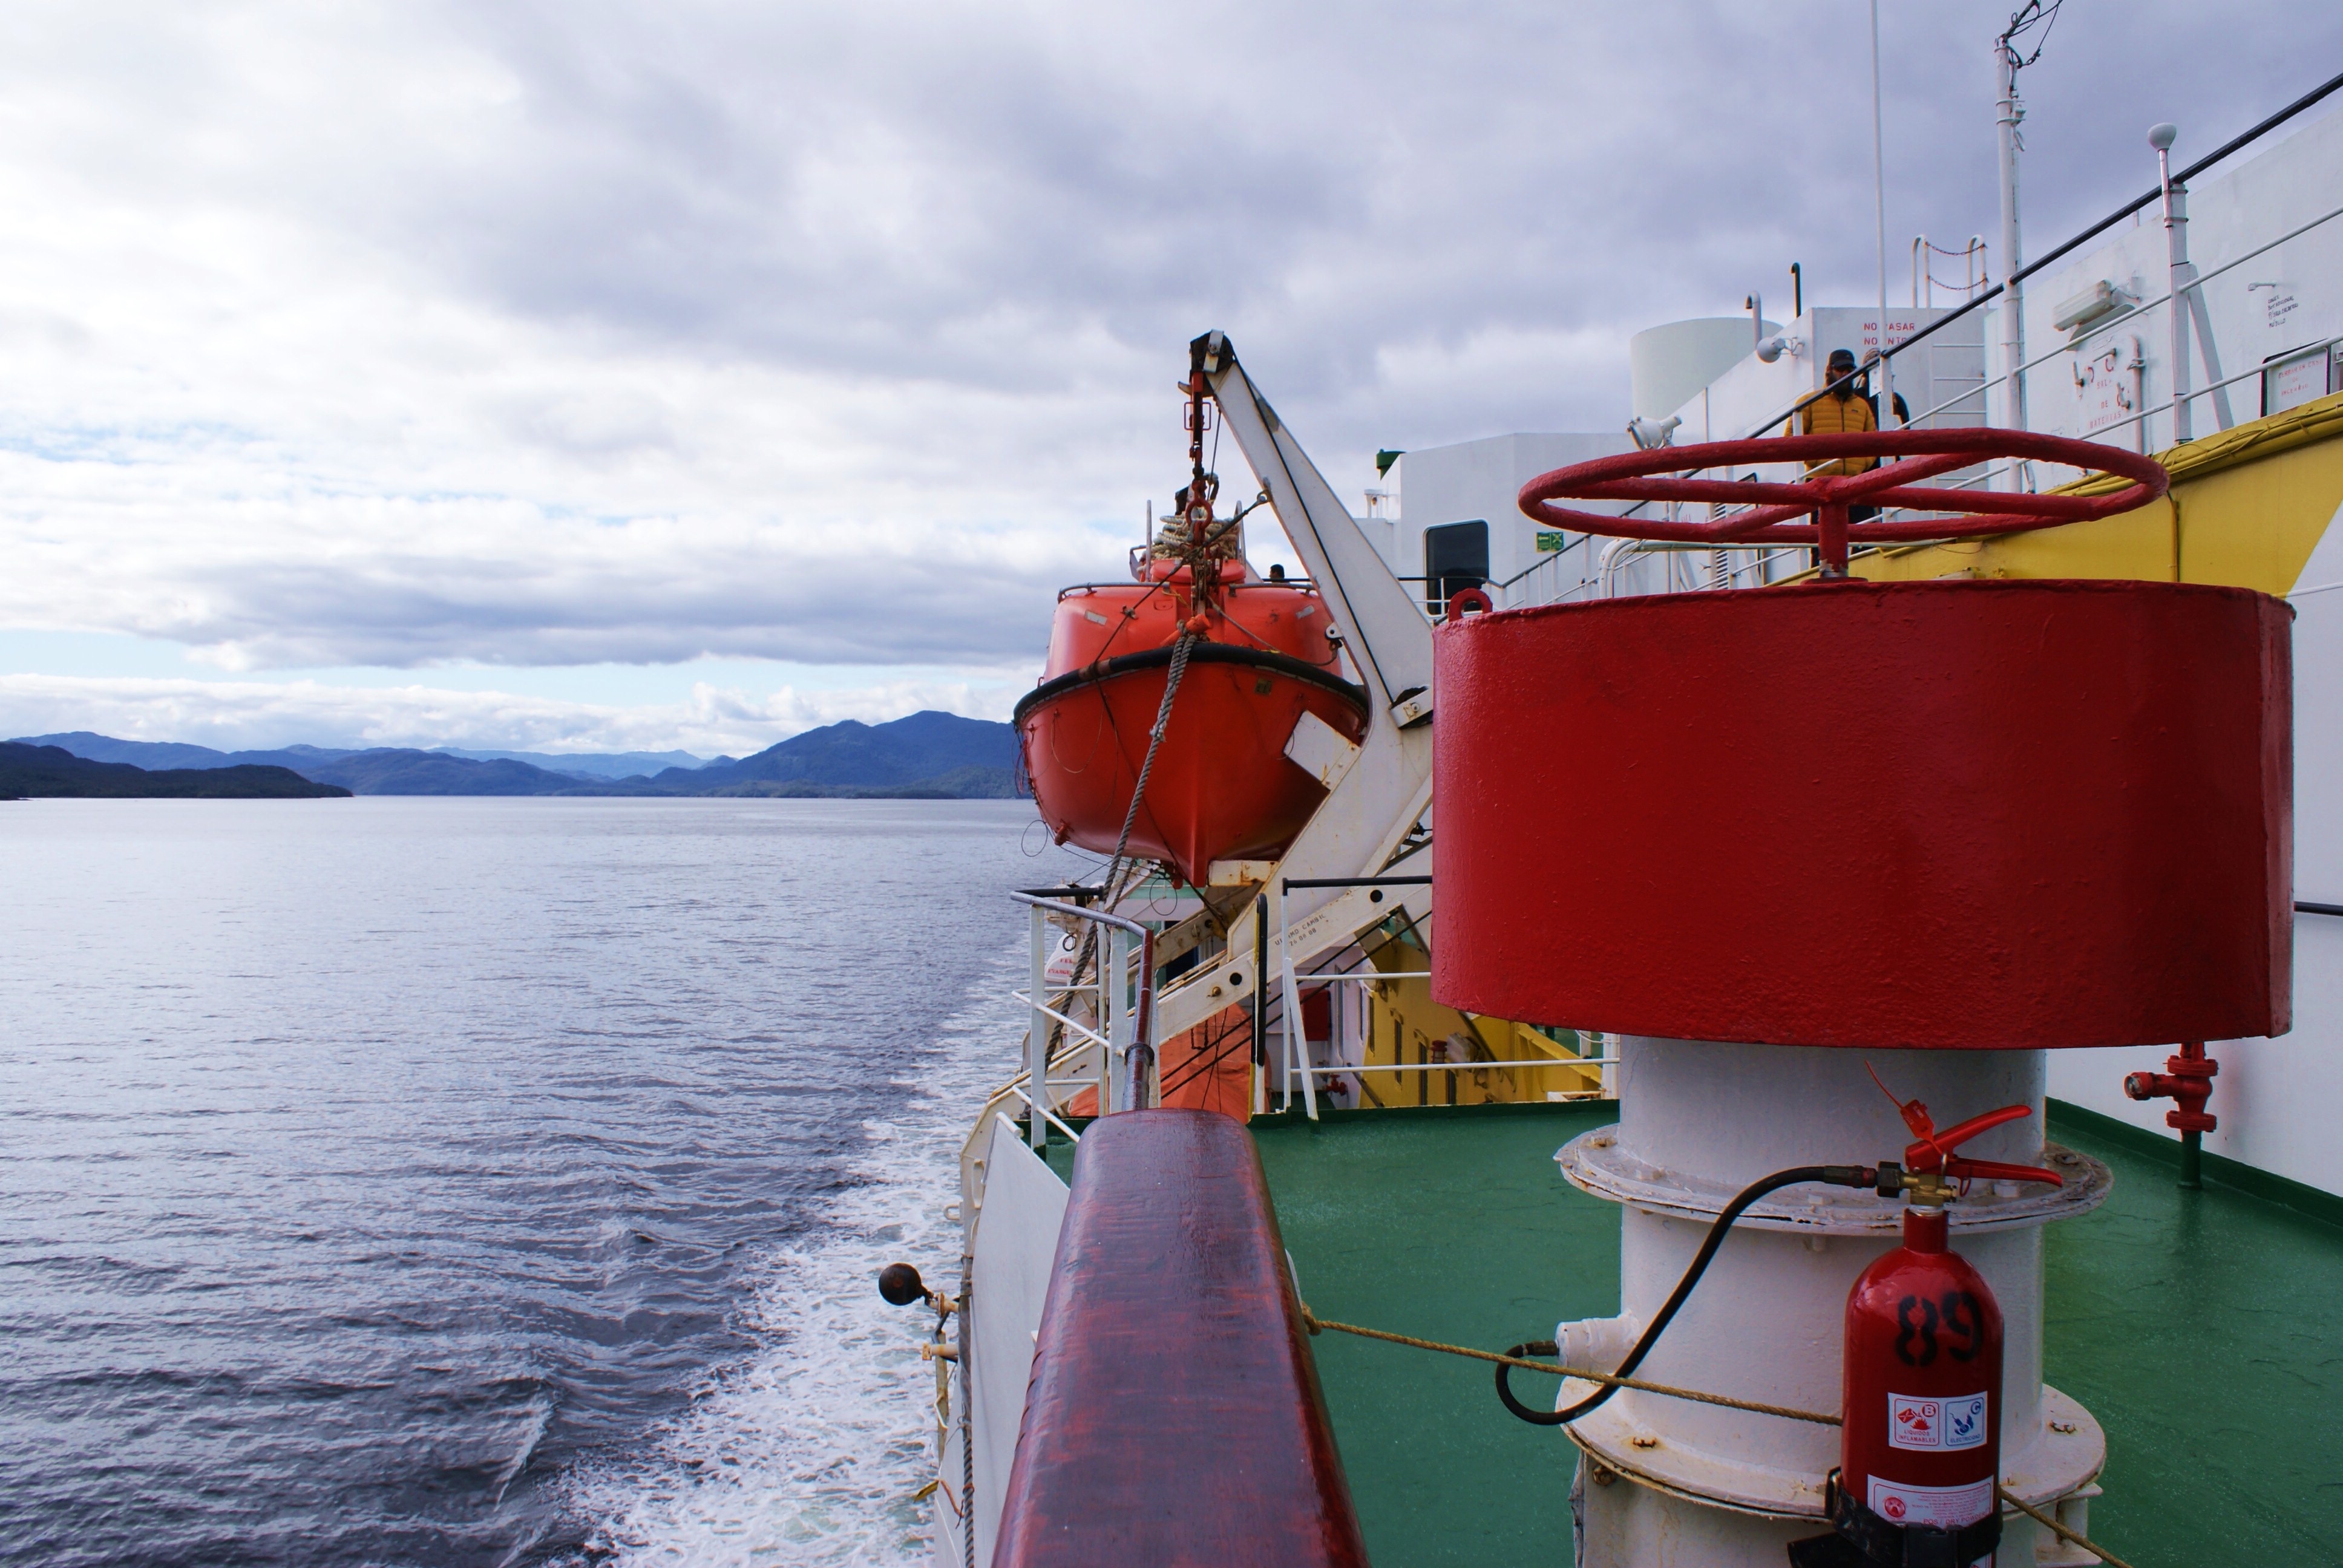
sea, boat, ship, vehicle, mast, watercraft, fishing vessel